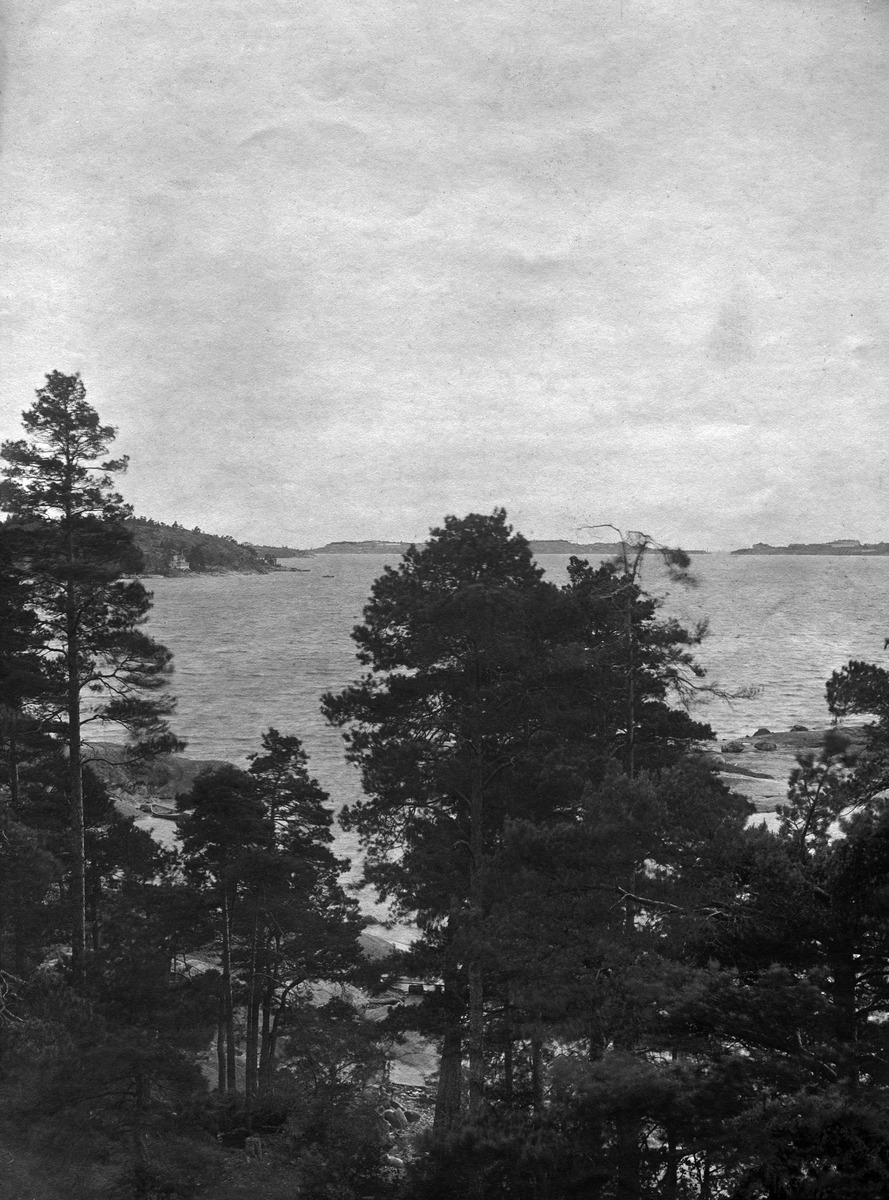
Näkymä Kruunuvuoren selälle
sisällön kuvaus: Näkymä Kruunuvuoren selälle. mustavalkoinen
Kuvaaja: Nassokin, A., valokuvaaja
Ajankohta: kuvausaika 1910 -luku n.
Paikka: Suomi, Uusimaa, Helsinki, Kulosaari Helsinki, Helsinki
Aiheet: ilmakuvat, rannat, puut, vesialueet, meret